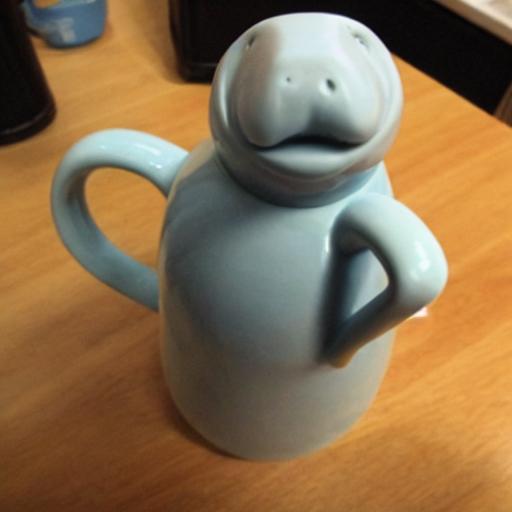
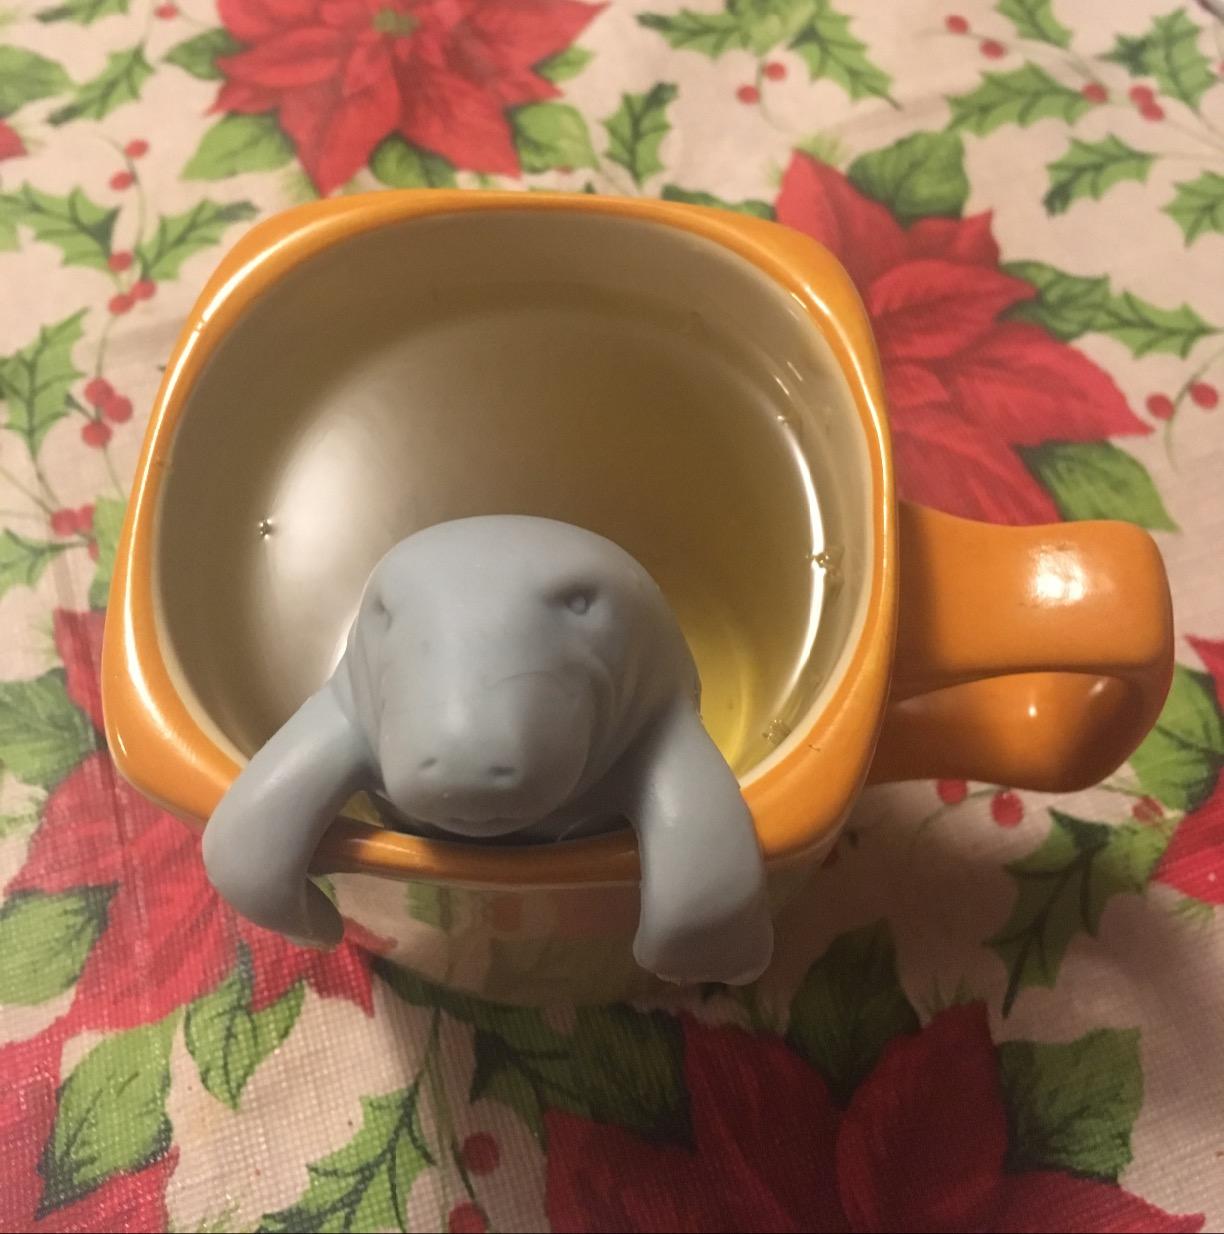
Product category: items_tea
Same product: no